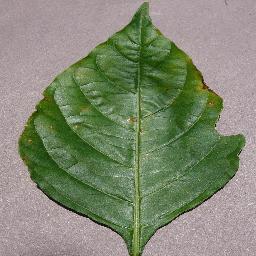
Label: Pepper,_bell___Bacterial_spot